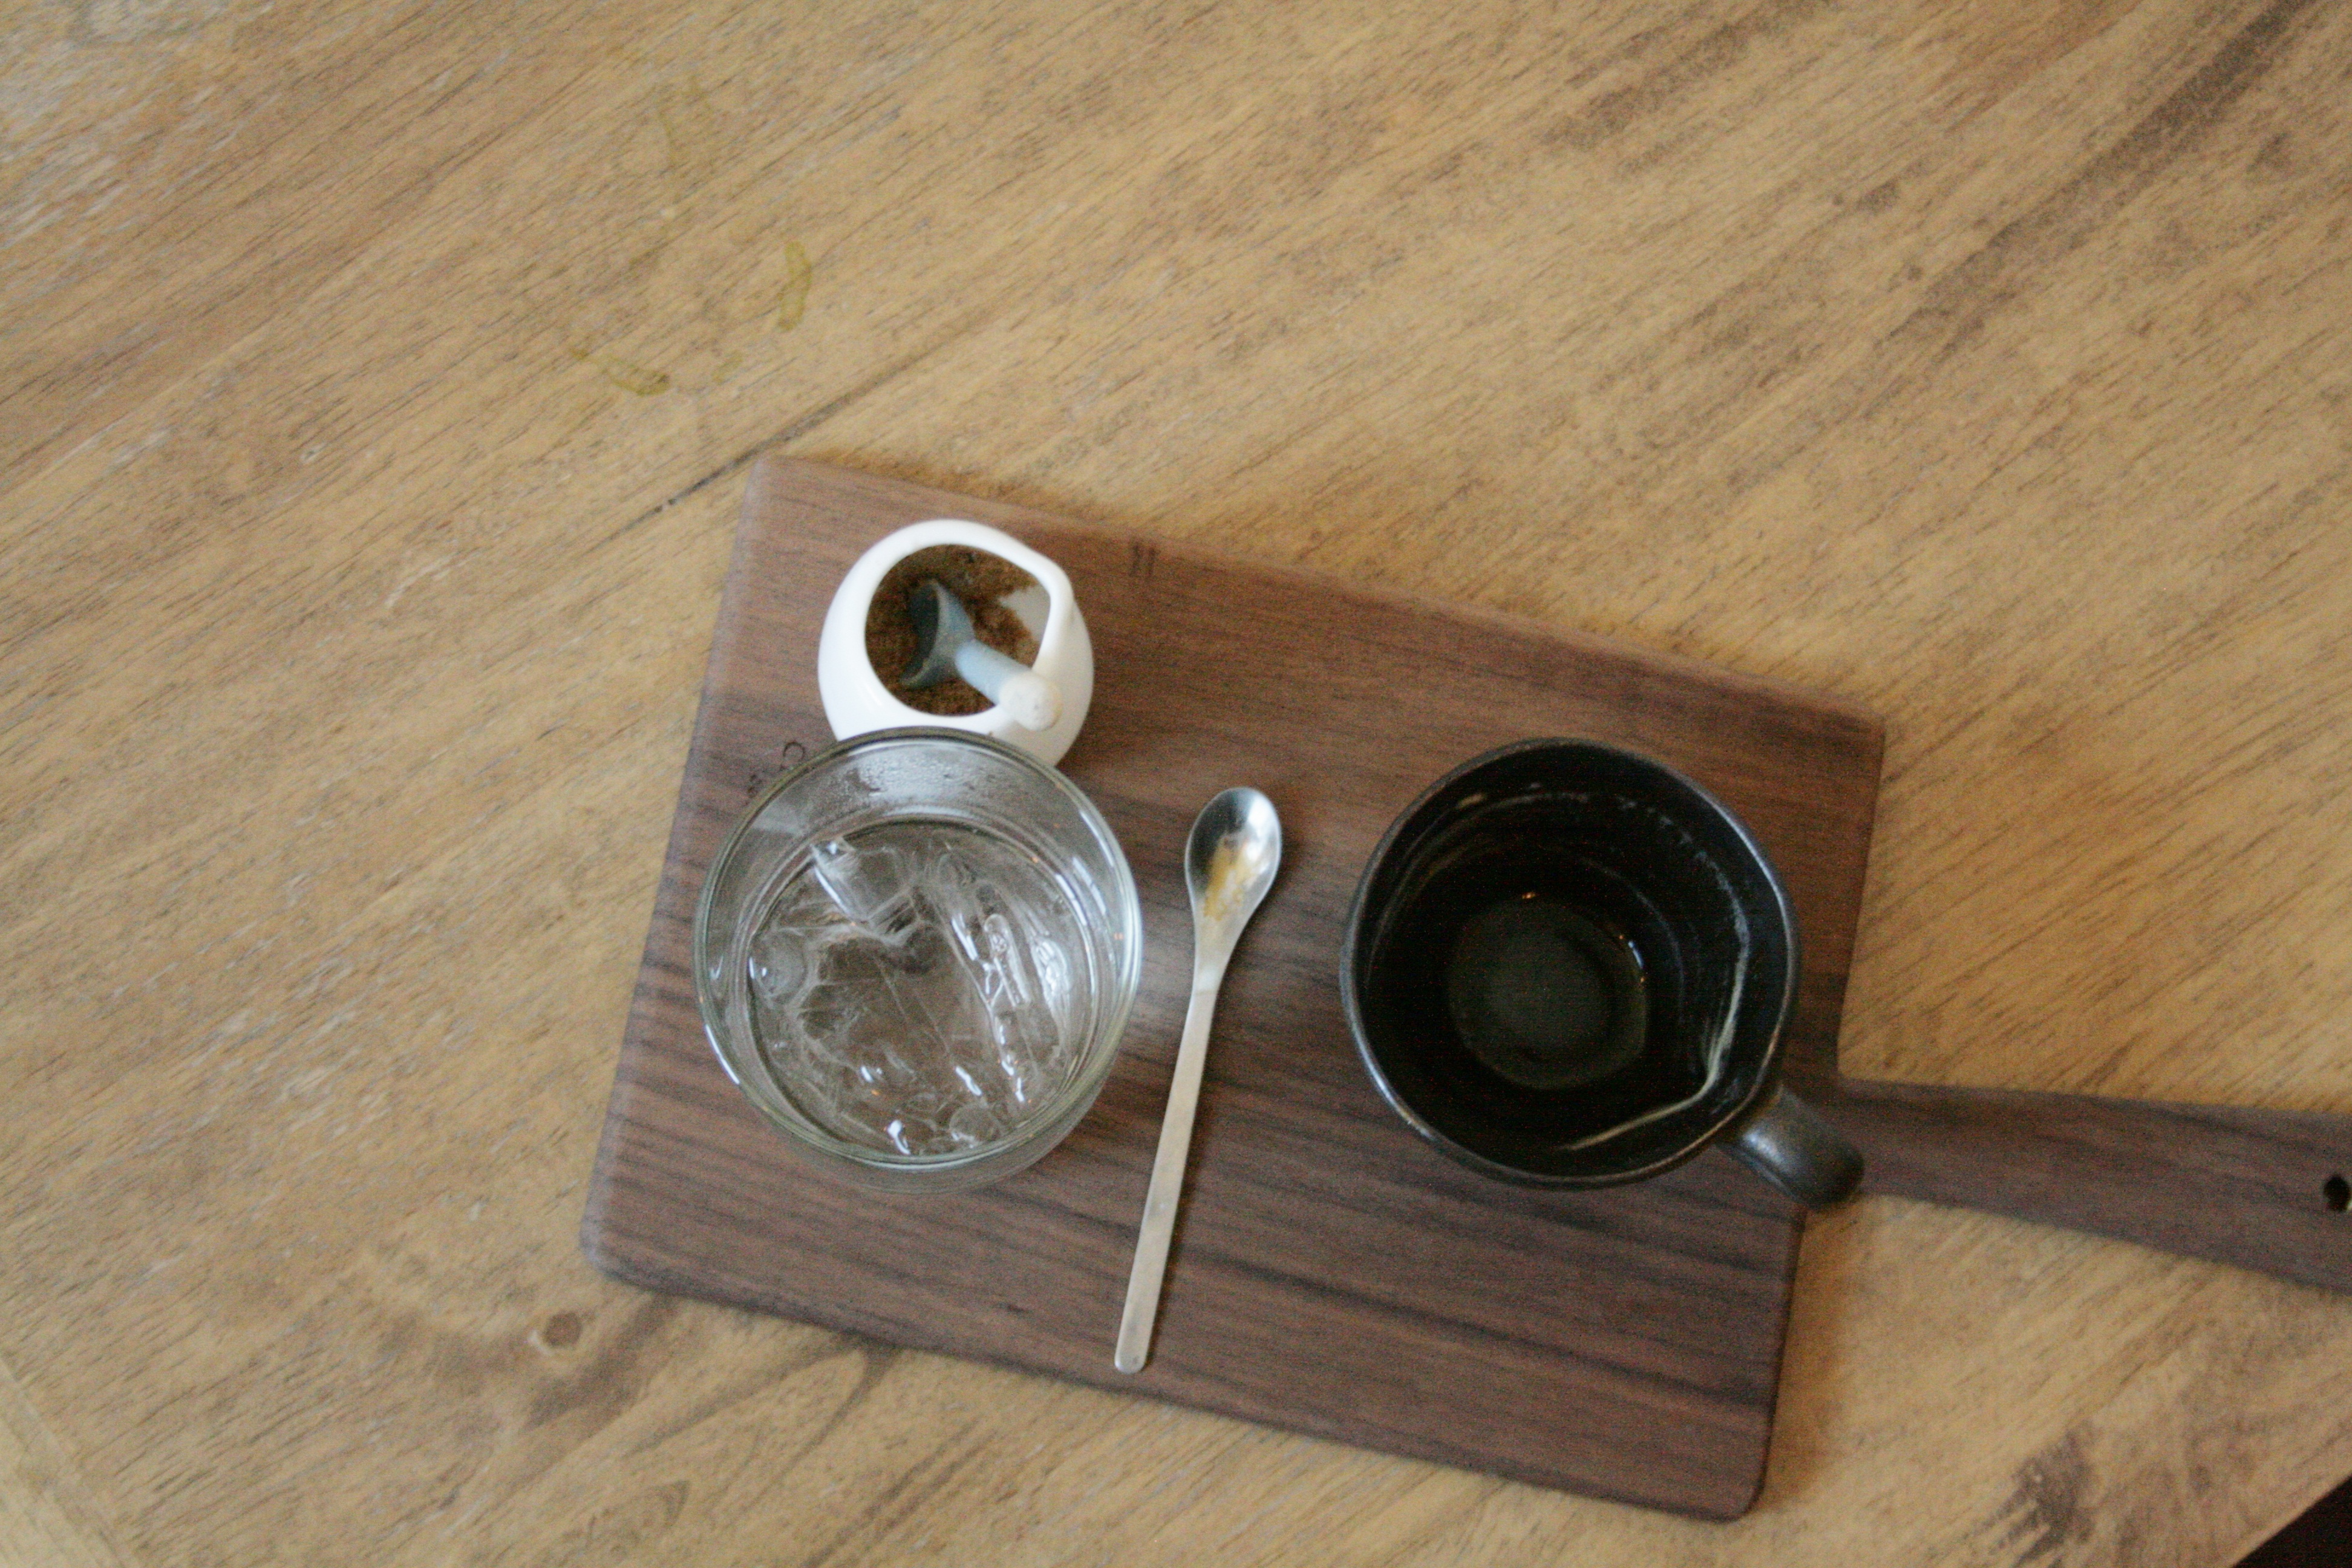
wood, man made object